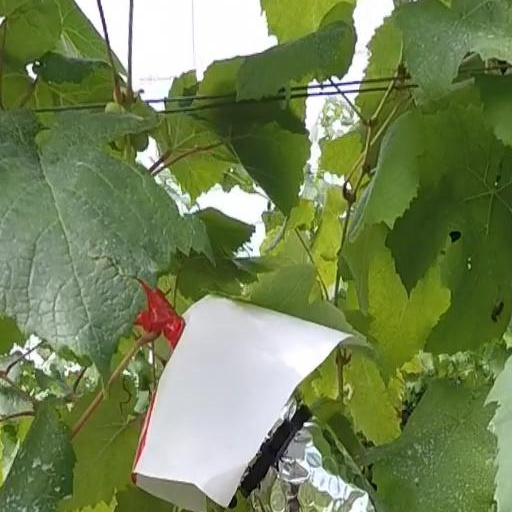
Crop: grape